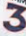
Number: 3